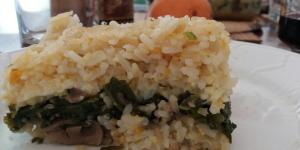
pastel de arroz con verduras al horno